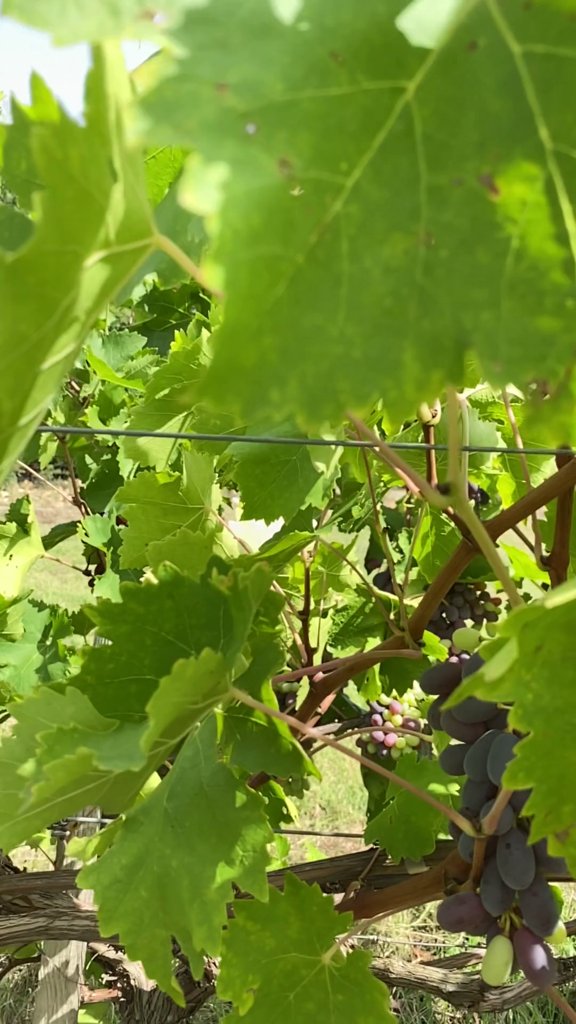
Berries visible: 66
Grape clusters: 4